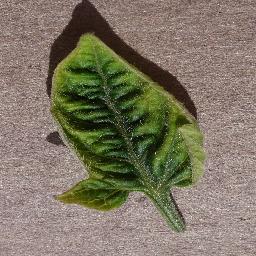
Label: Tomato___Tomato_Yellow_Leaf_Curl_Virus